Ramudochadu

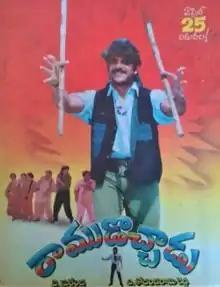
Theatrical release poster

Ramudochadu is a 1996 Indian Telugu-language drama film directed by A. Kodandarami Reddy and produced by Yarlagadda Surendra. It stars Nagarjuna, Krishna, Soundarya and Ravali, with music composed by Raj.